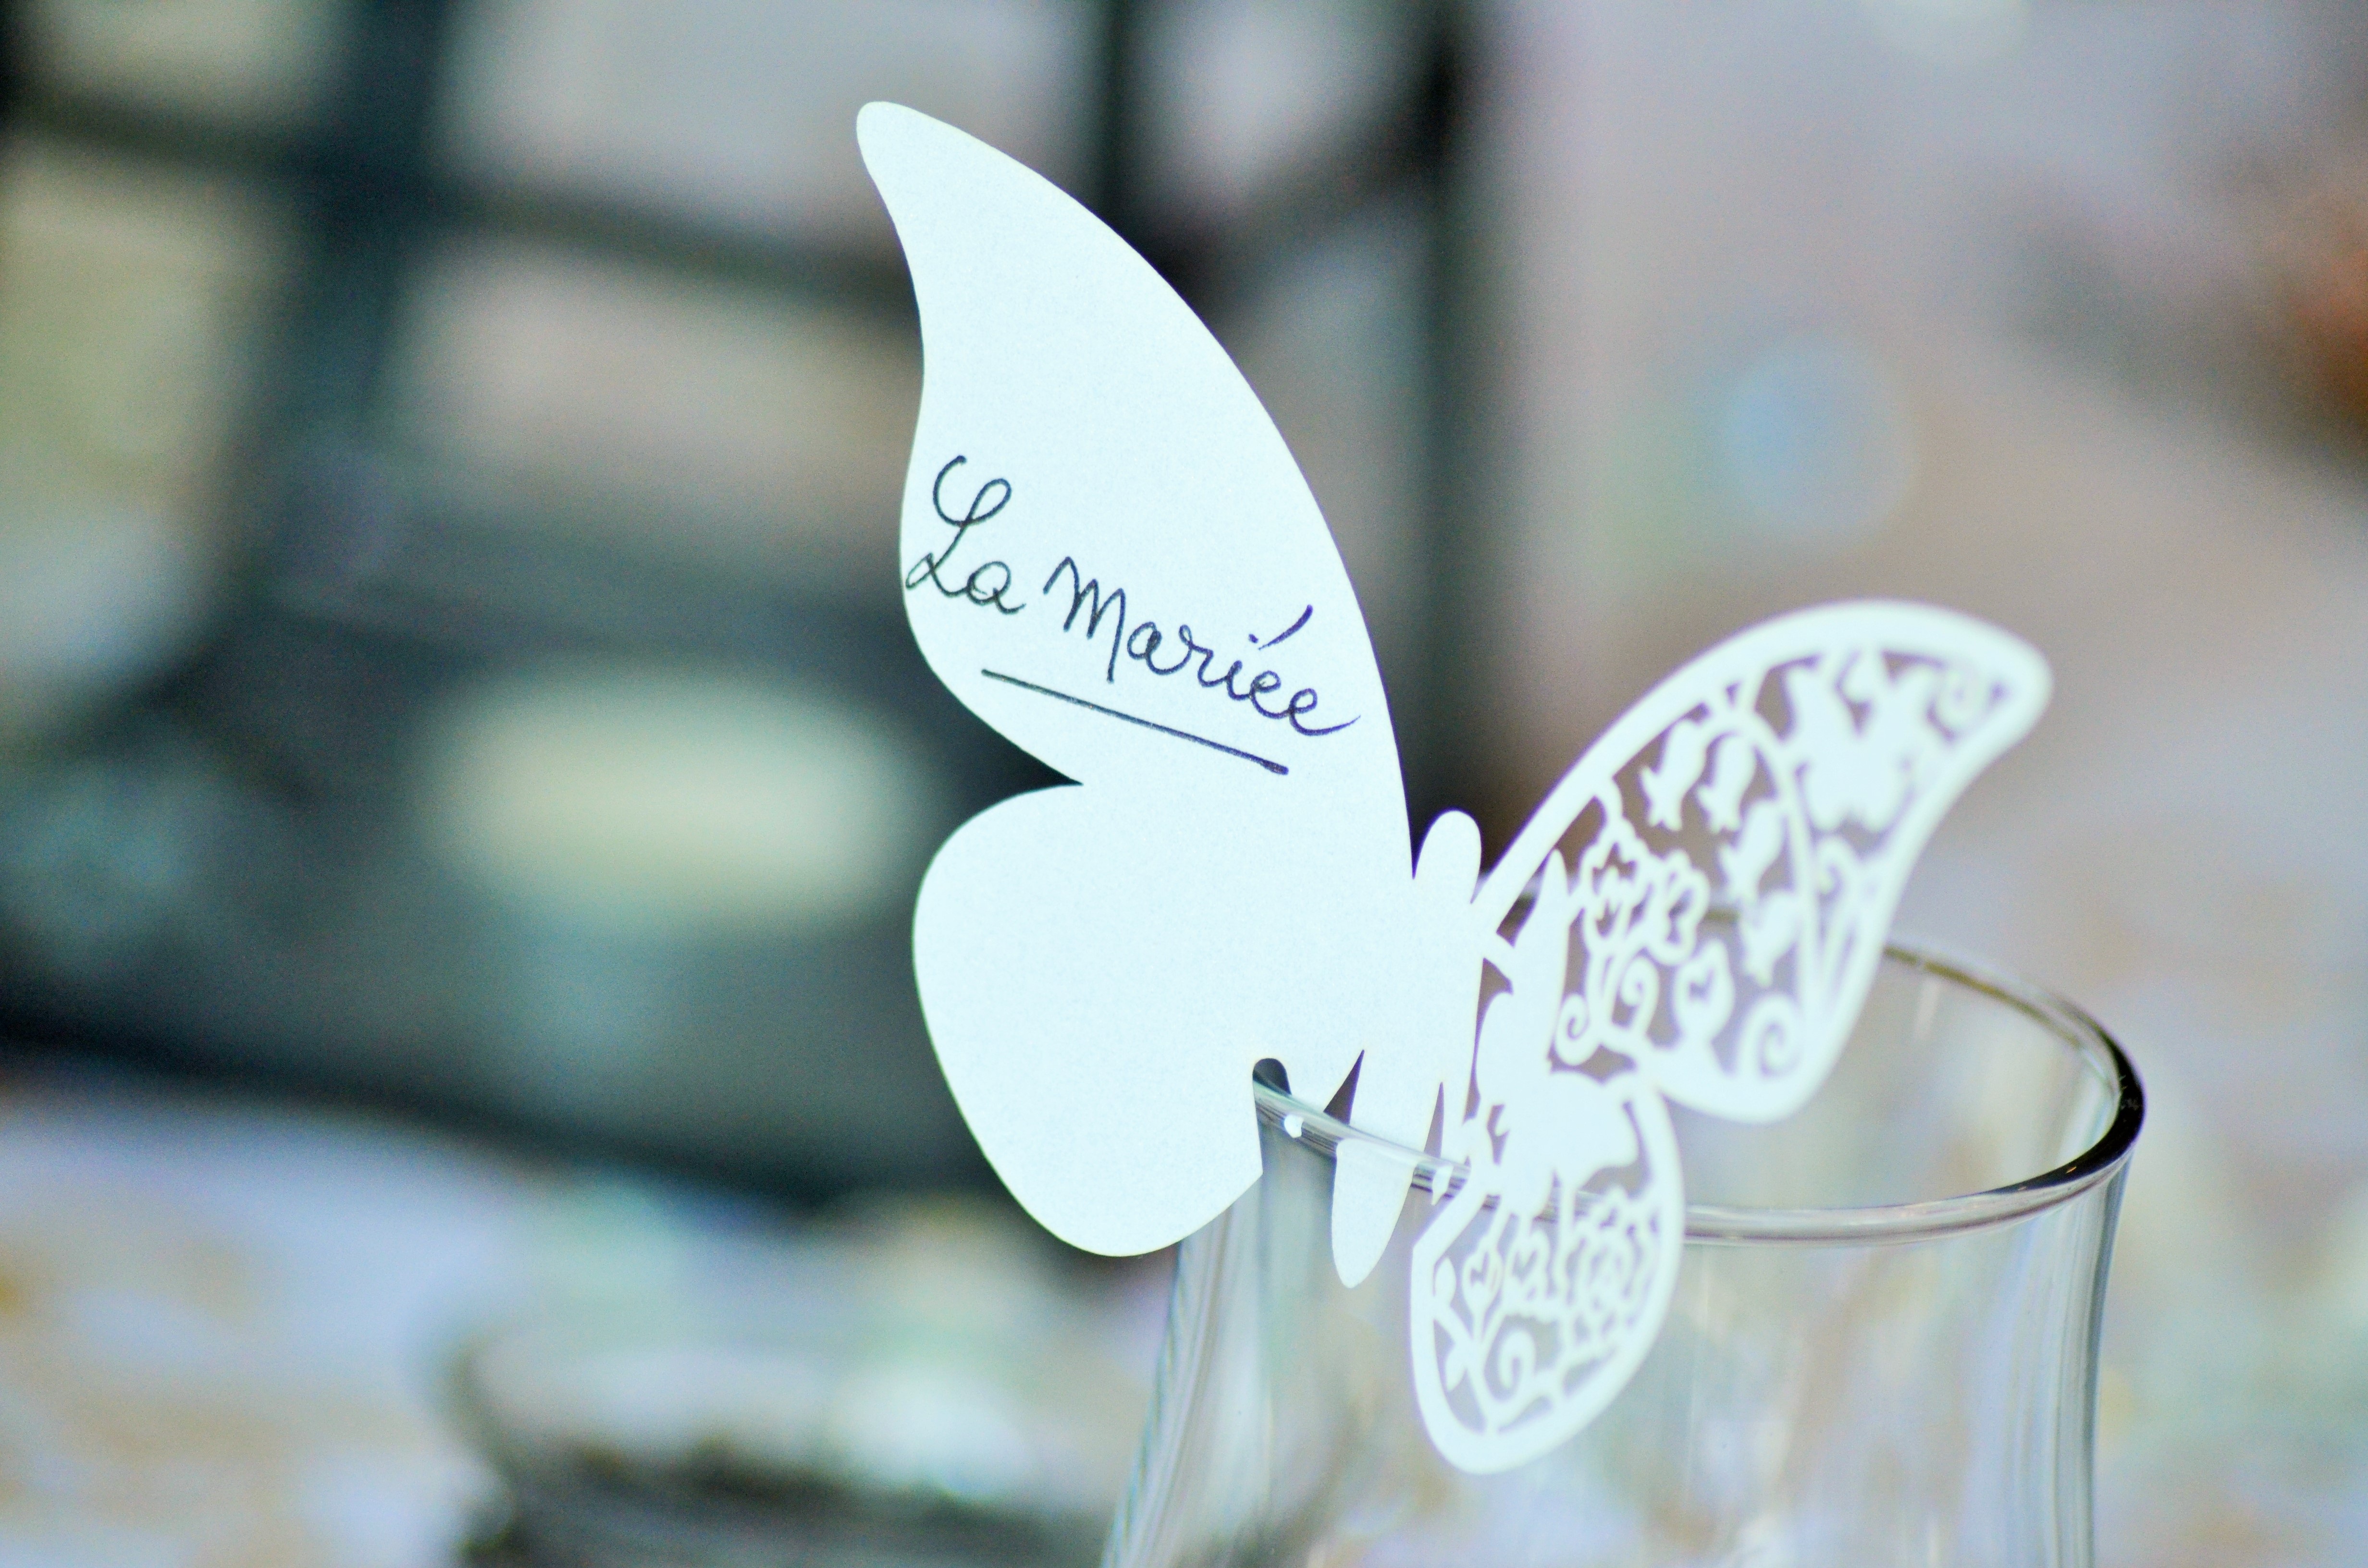
table, fork, cutlery, wing, white, flower, glass, restaurant, decoration, insect, butterfly, wedding, bride, towel, close up, dishes, reception, event, catering, macro photography, knives, i love you, table decoration, table wedding, decoration wedding, mark place, cardboard square, moths and butterflies